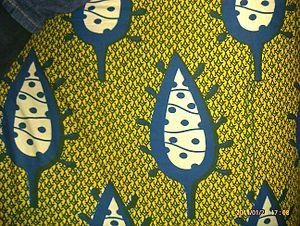
Tissu anglais, wax à motif type feuilles
Le pagne est un vêtement léger porté dans les pays chauds. Il est fait d'une pièce de tissu, de cuir, de plume ou de matière végétale tressée généralement et rectangulaire, ajusté autour des hanches et descendant jusqu'aux cuisses ou aux chevilles. Sa taille permet au minimum de cacher les parties génitales.